1927–28 FBUs Mesterskabsrække

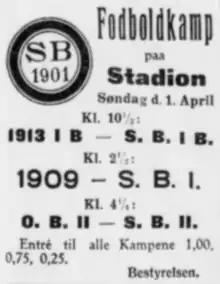
Newspaper advertisement for the league match between Svendborg BK and B 1909 on 1 April 1928.

B 1909's top scorer in the league became Creutz Jensen with 11 goals followed by Hans Pedersen with 5 goals.